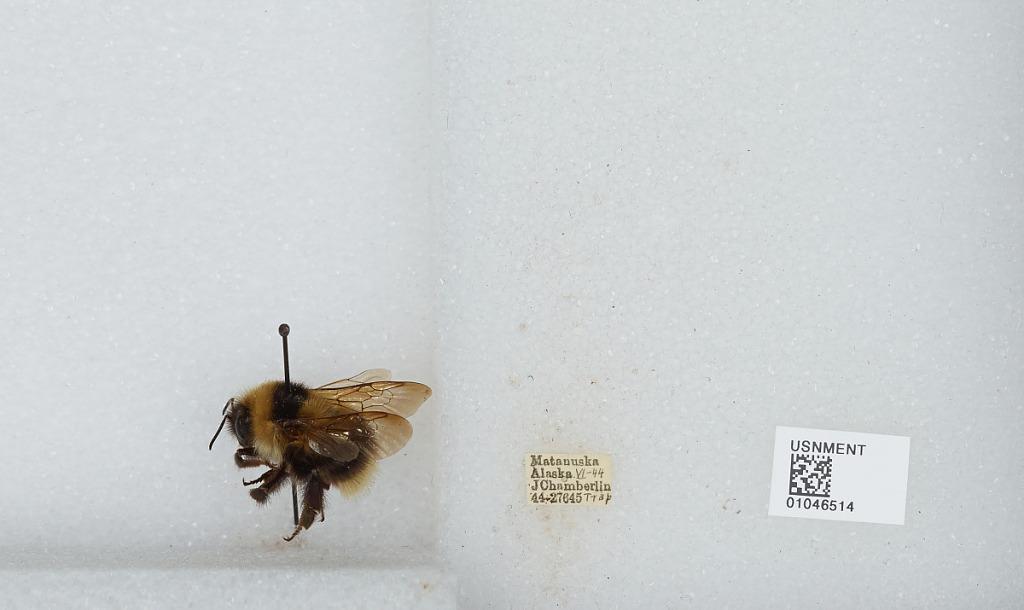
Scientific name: Bombus sp.
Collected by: J. Chamberlin
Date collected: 1944-6-
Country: United States
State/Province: Alaska
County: Matanuska-Susitna
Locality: Matanuska
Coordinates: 61.38, -150.25